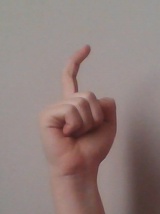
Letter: ra